The Daily Alta California

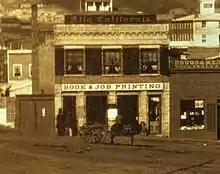
"Alta California" Building, 1851

The Alta California or Daily Alta California (often miswritten Alta Californian or Daily Alta Californian) was a 19th-century San Francisco newspaper.